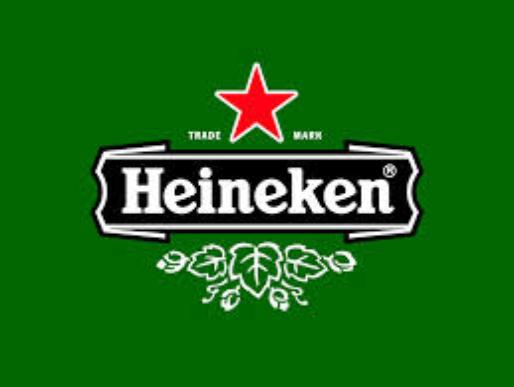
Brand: Heineken
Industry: Food